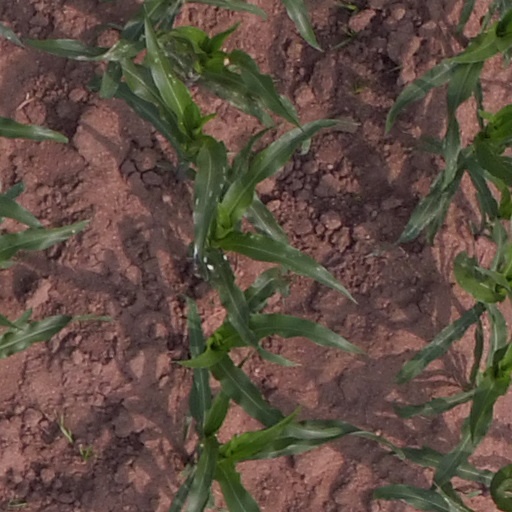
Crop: maize; corn